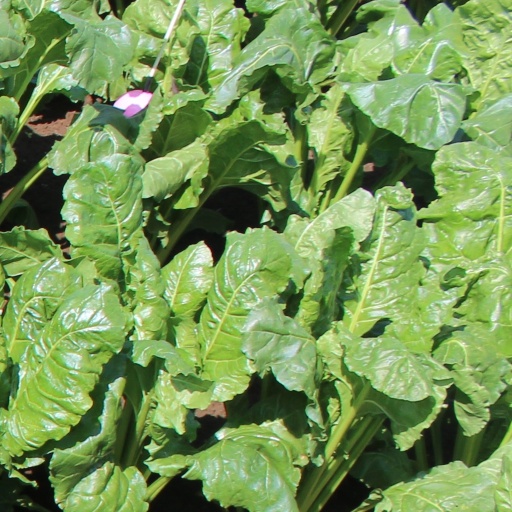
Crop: sugar beet